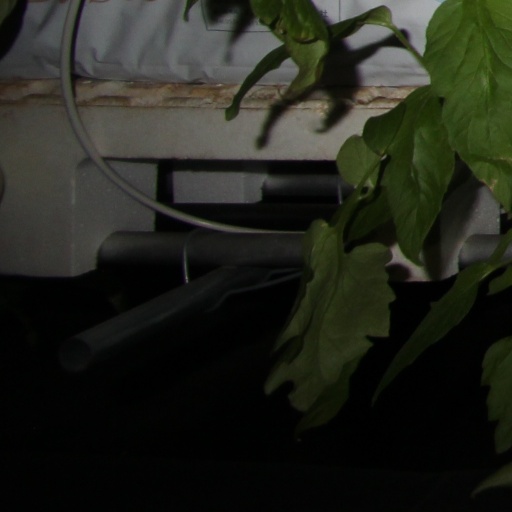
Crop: tomato